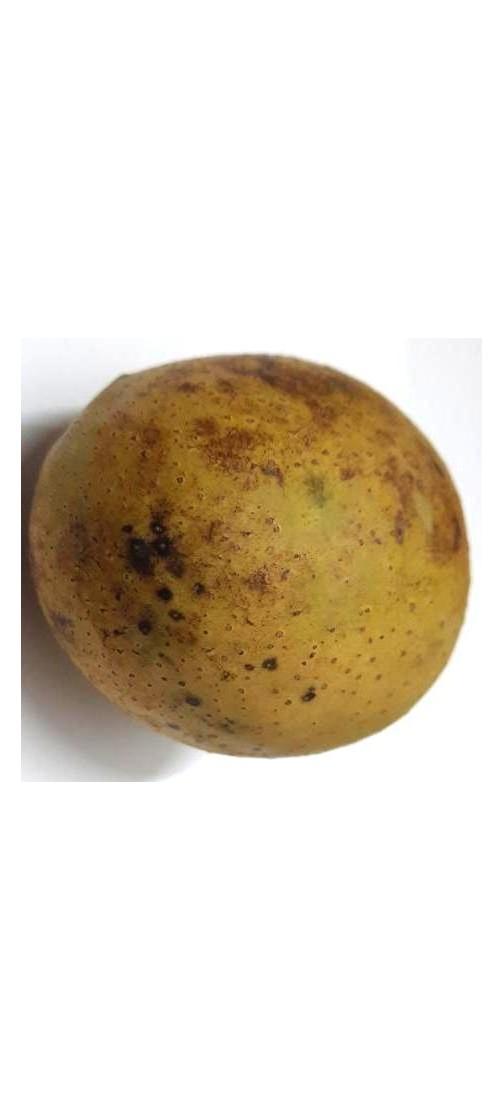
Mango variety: Gourmoti